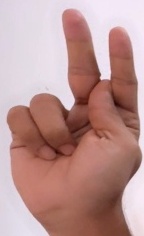
ASL sign: K